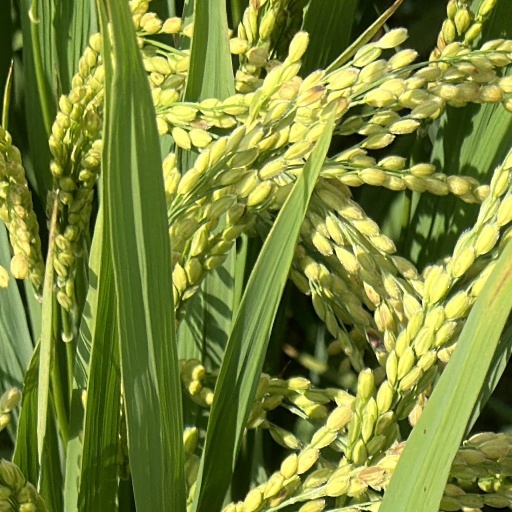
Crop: rice